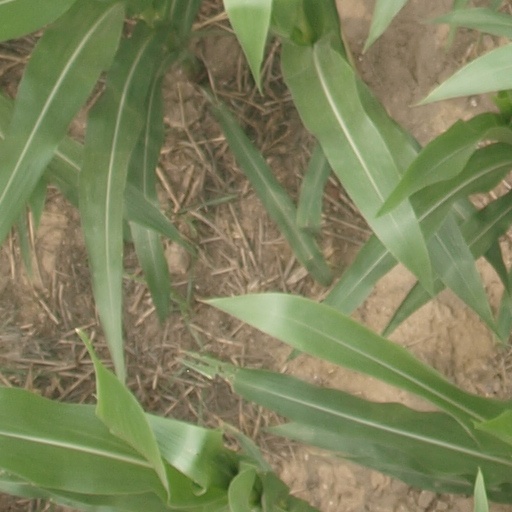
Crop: maize; corn